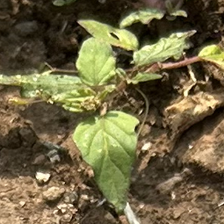
Weed species: Punarnava _(Boerhaavia diffusa)